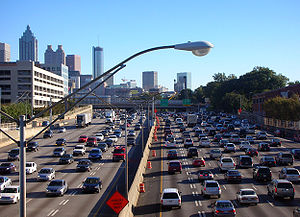
Atlanta / Bylandskab
Downtown Connector, de her kombinerede motorveje Interstate 75 og Interstate 85 i retning mod centrum
Downtown Connector, de her kombinerede motorveje Interstate 75 og Interstate 85 i retning mod centrum.
Atlanta er hovedstad og største by i den amerikanske delstat Georgia, og hovedby i det niendestørste storbyområde i USA. Den er hovedby i Fulton County, selv om en del af storbyen ligger i DeKalb County. Byen Atlanta har 486.290 indbyggere. I juli 2006 blev indbyggertallet i storbyområdet anslået til 5.478.667 efter Combined Statistical Area-metoden.